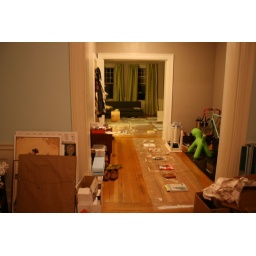
Sanding, priming, painting, reinstalling kitchen cabinets. Also painting wall panel in hallway.